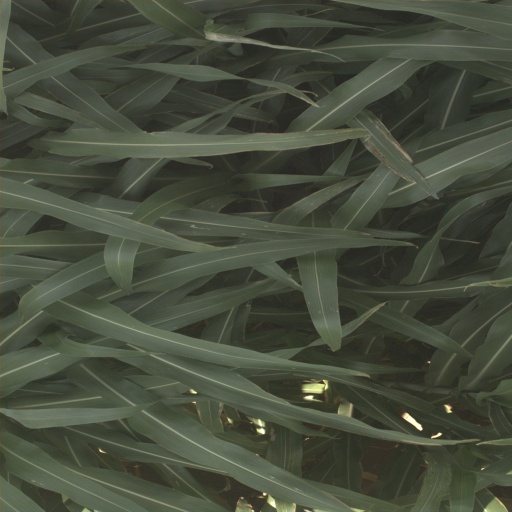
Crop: sorghum